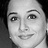
Emotion: happy